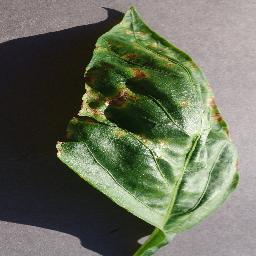
Label: Pepper,_bell___Bacterial_spot